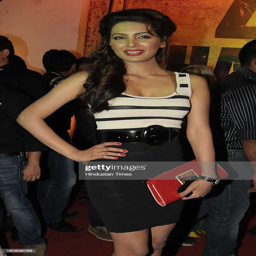
actor during the premiere of movie .